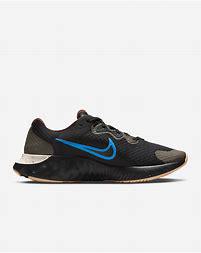
Brand: Nike
Model: Renew Run